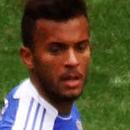
Age: 22